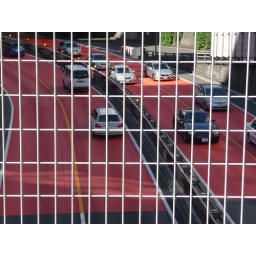
A bridge overpass near the Tsukiji Fish market in Tokyo.